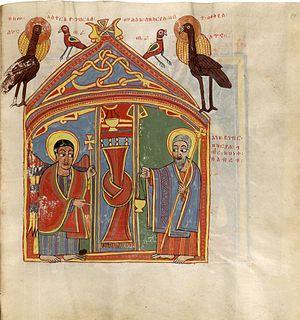
L'enluminure éthiopienne désigne l'art de décorer les livres en Éthiopie ainsi que dans les territoires sous son influence au cours de son histoire. Héritière de l'enluminure byzantine et influencée par l'enluminure copte, elle est fortement marquée par le christianisme orthodoxe éthiopien, décorant essentiellement des livres religieux. Très peu d'œuvres sont antérieures aux XIIᵉ et XIIIᵉ siècles, qui marquent une période faste pour cet art qui développe des caractères originaux jusqu'au XVIIIᵉ siècle. Cet art, caractérisé par des formes géométriques et des contrastes de couleurs, est marqué par des influences étrangères diverses tout au long de son histoire.
Lanfranco Ricci, né à Belgirate le 25 mars 1916 et mort à Rome le 15 décembre 2007, est un orientaliste, un traducteur, un archéologue, un professeur d'université italien.
Alessandro Bausi, né est à Florence en 1963 est un philologue italien spécialisé en langues et littératures de l'Éthiopie chrétienne en langues sémitiques devenu en 2002 professeur de Langue et de littérature éthiopienne antiques à l'Université de Naples - L'Orientale.